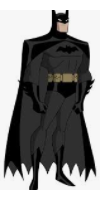
Portrait style: Cartoon Portrait